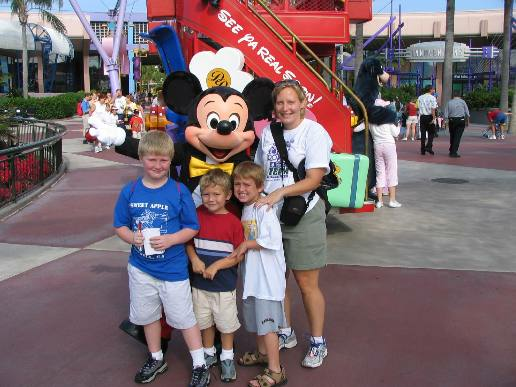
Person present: Yes